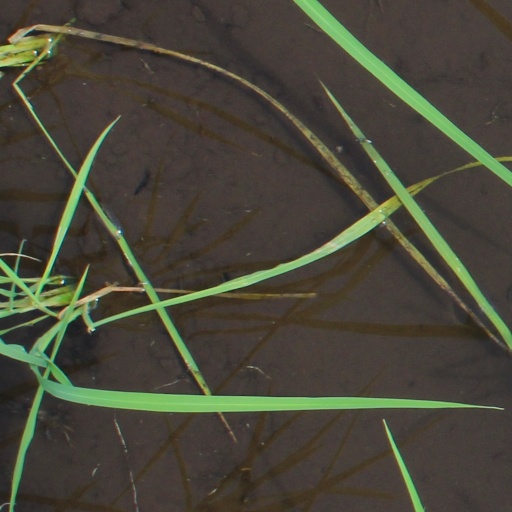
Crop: rice